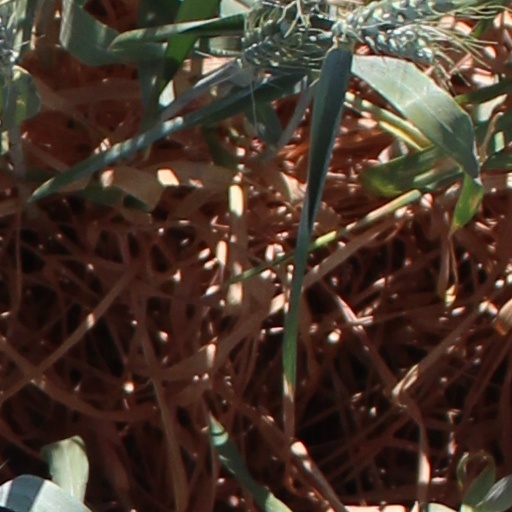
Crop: wheat